Greenhouse gas emissions by Turkey

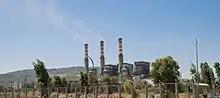
white smoke rises into a blue sky from 3 large chimneys

Turkey's coal-fired power stations are the largest source of greenhouse gas emissions by Turkey at 103 Mt (about 20% of national emissions – see pie chart) in 2021. Over a kilogram of is emitted for every KWh of electricity generated in Turkey by coal-fired power stations. If operated at the targeted capacity factor, planned units at Afşin Elbistan would add over 60 Mt per year, more than one-tenth of the country's entire emissions.